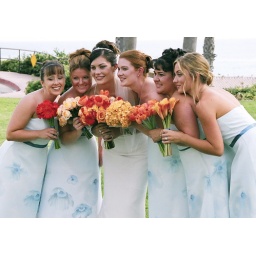
This beautiful blue and orange wedding took place in San Clemente, CA on the beach